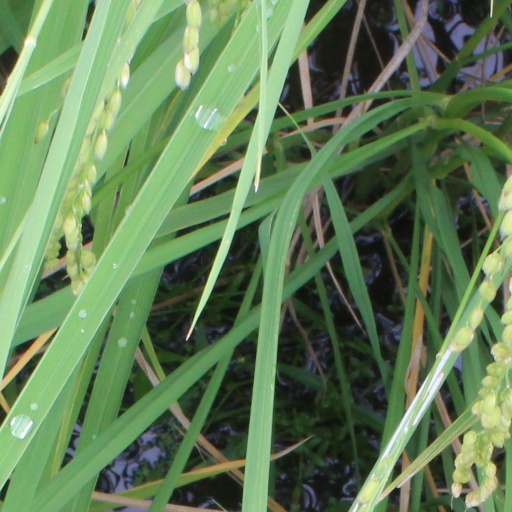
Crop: rice